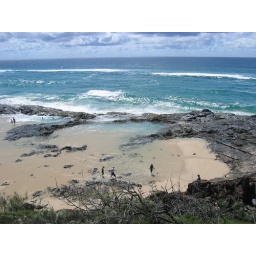
The Champagne Pools...the only SAFE place to frolic in the ocean water